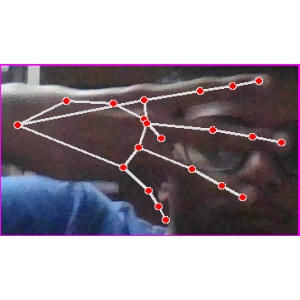
अक्षर: भ